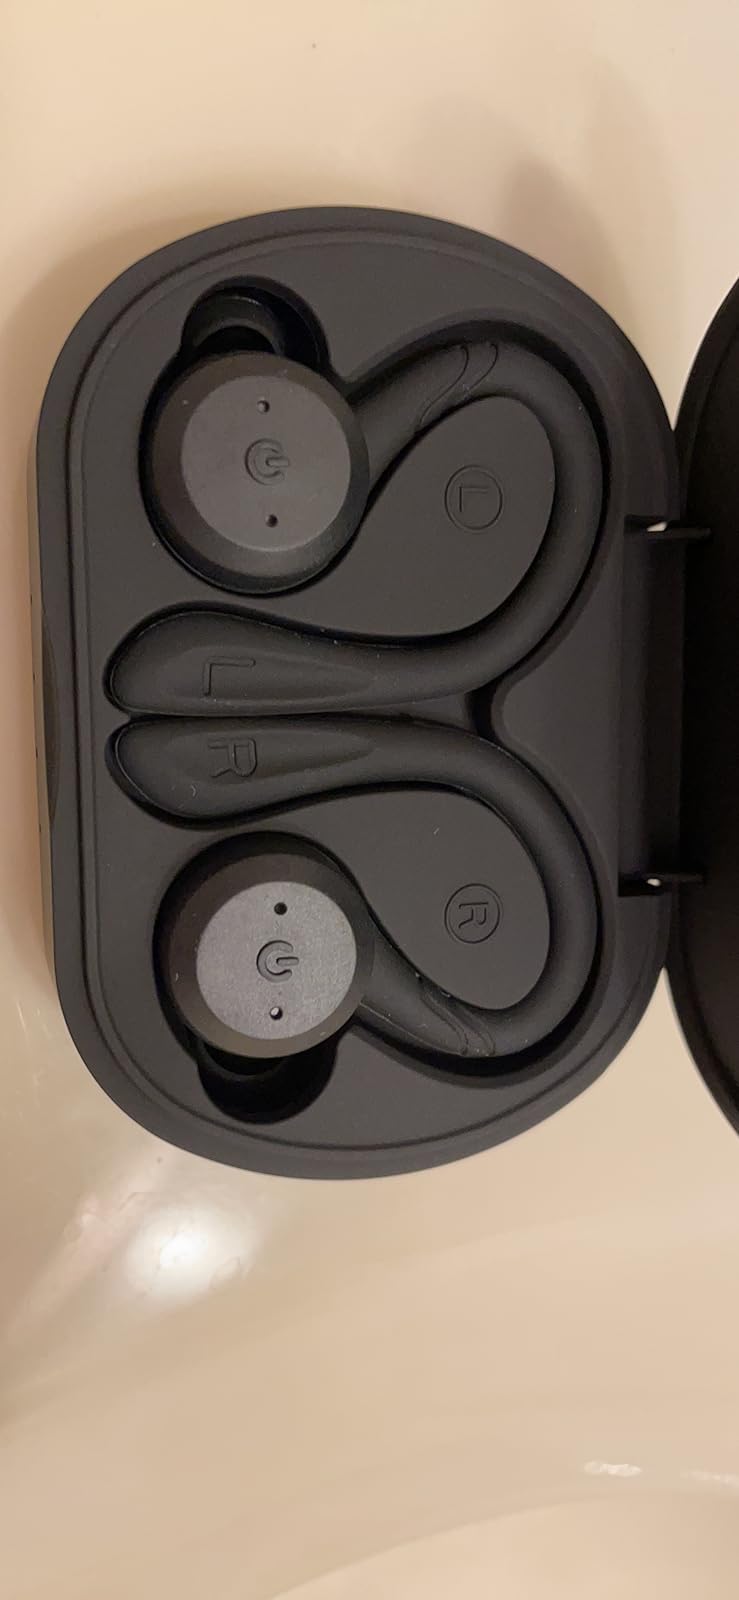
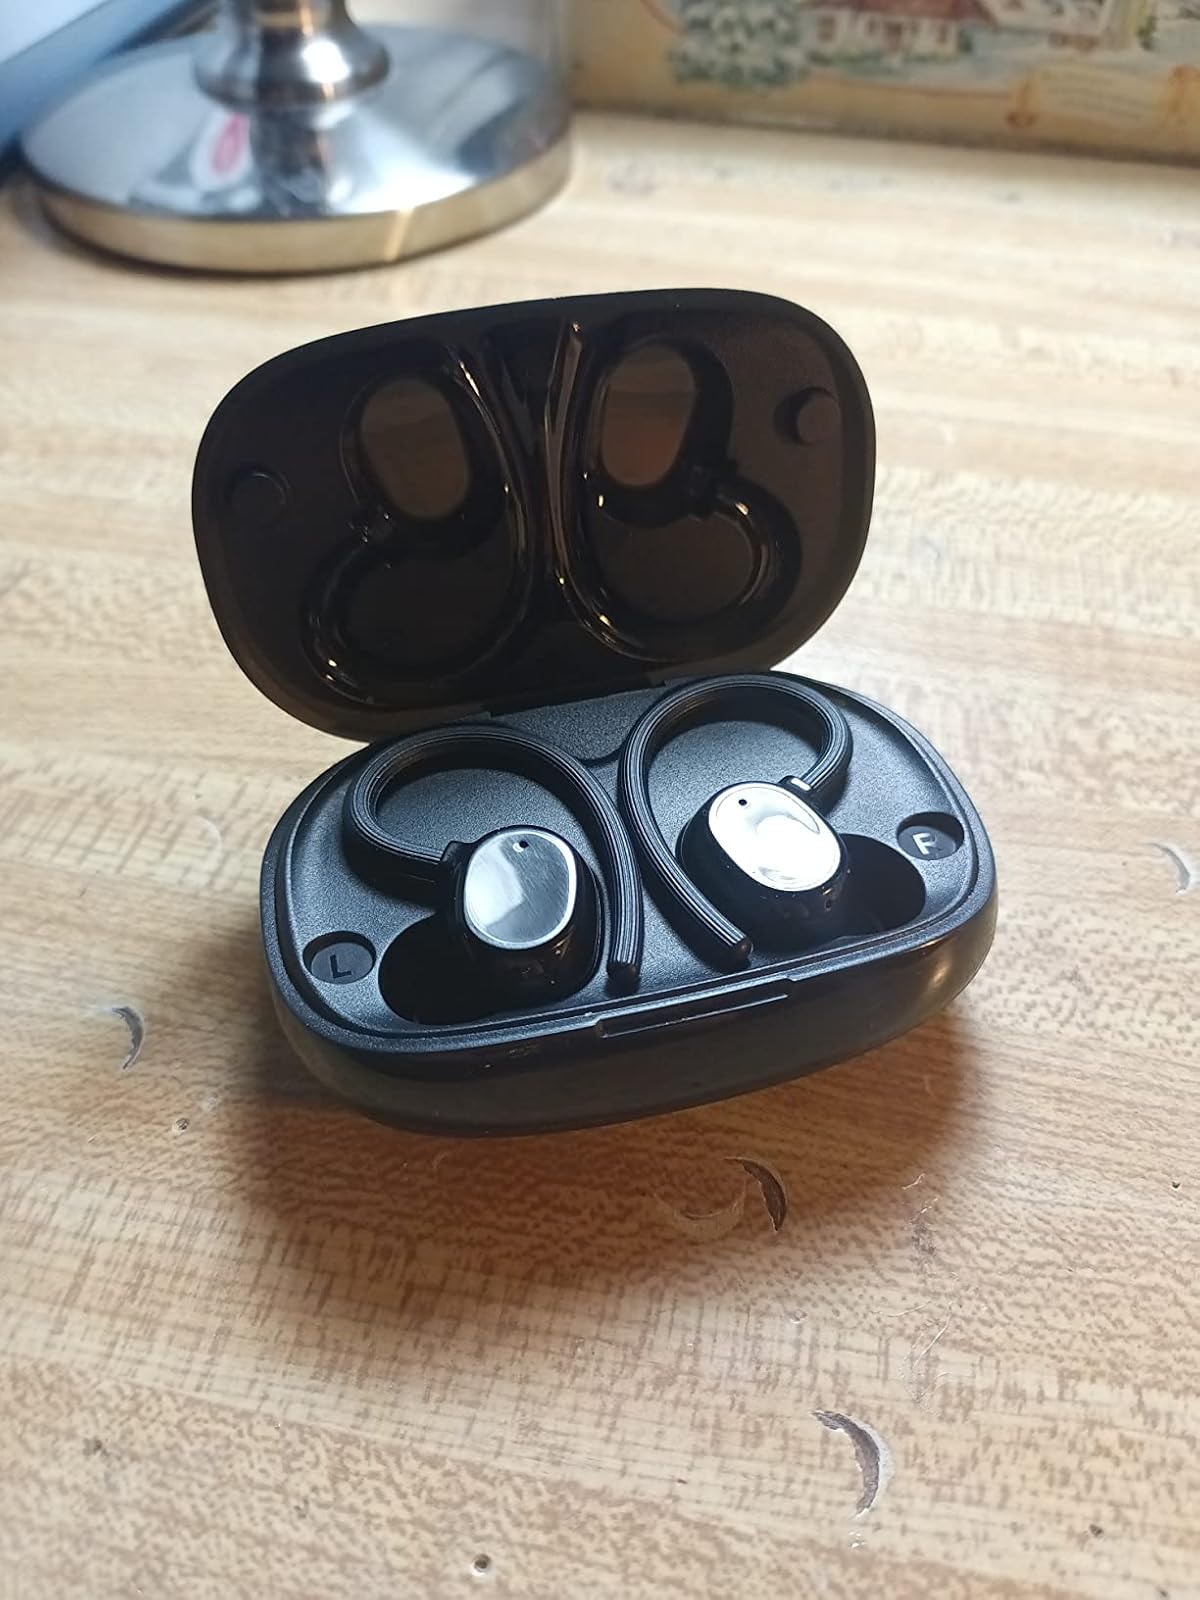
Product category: earbuds
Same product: no